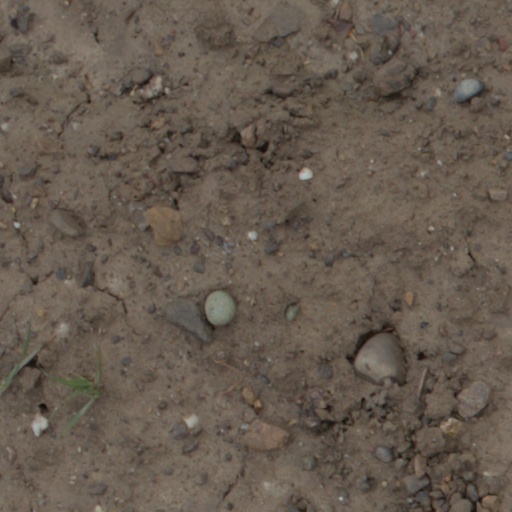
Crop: wheat